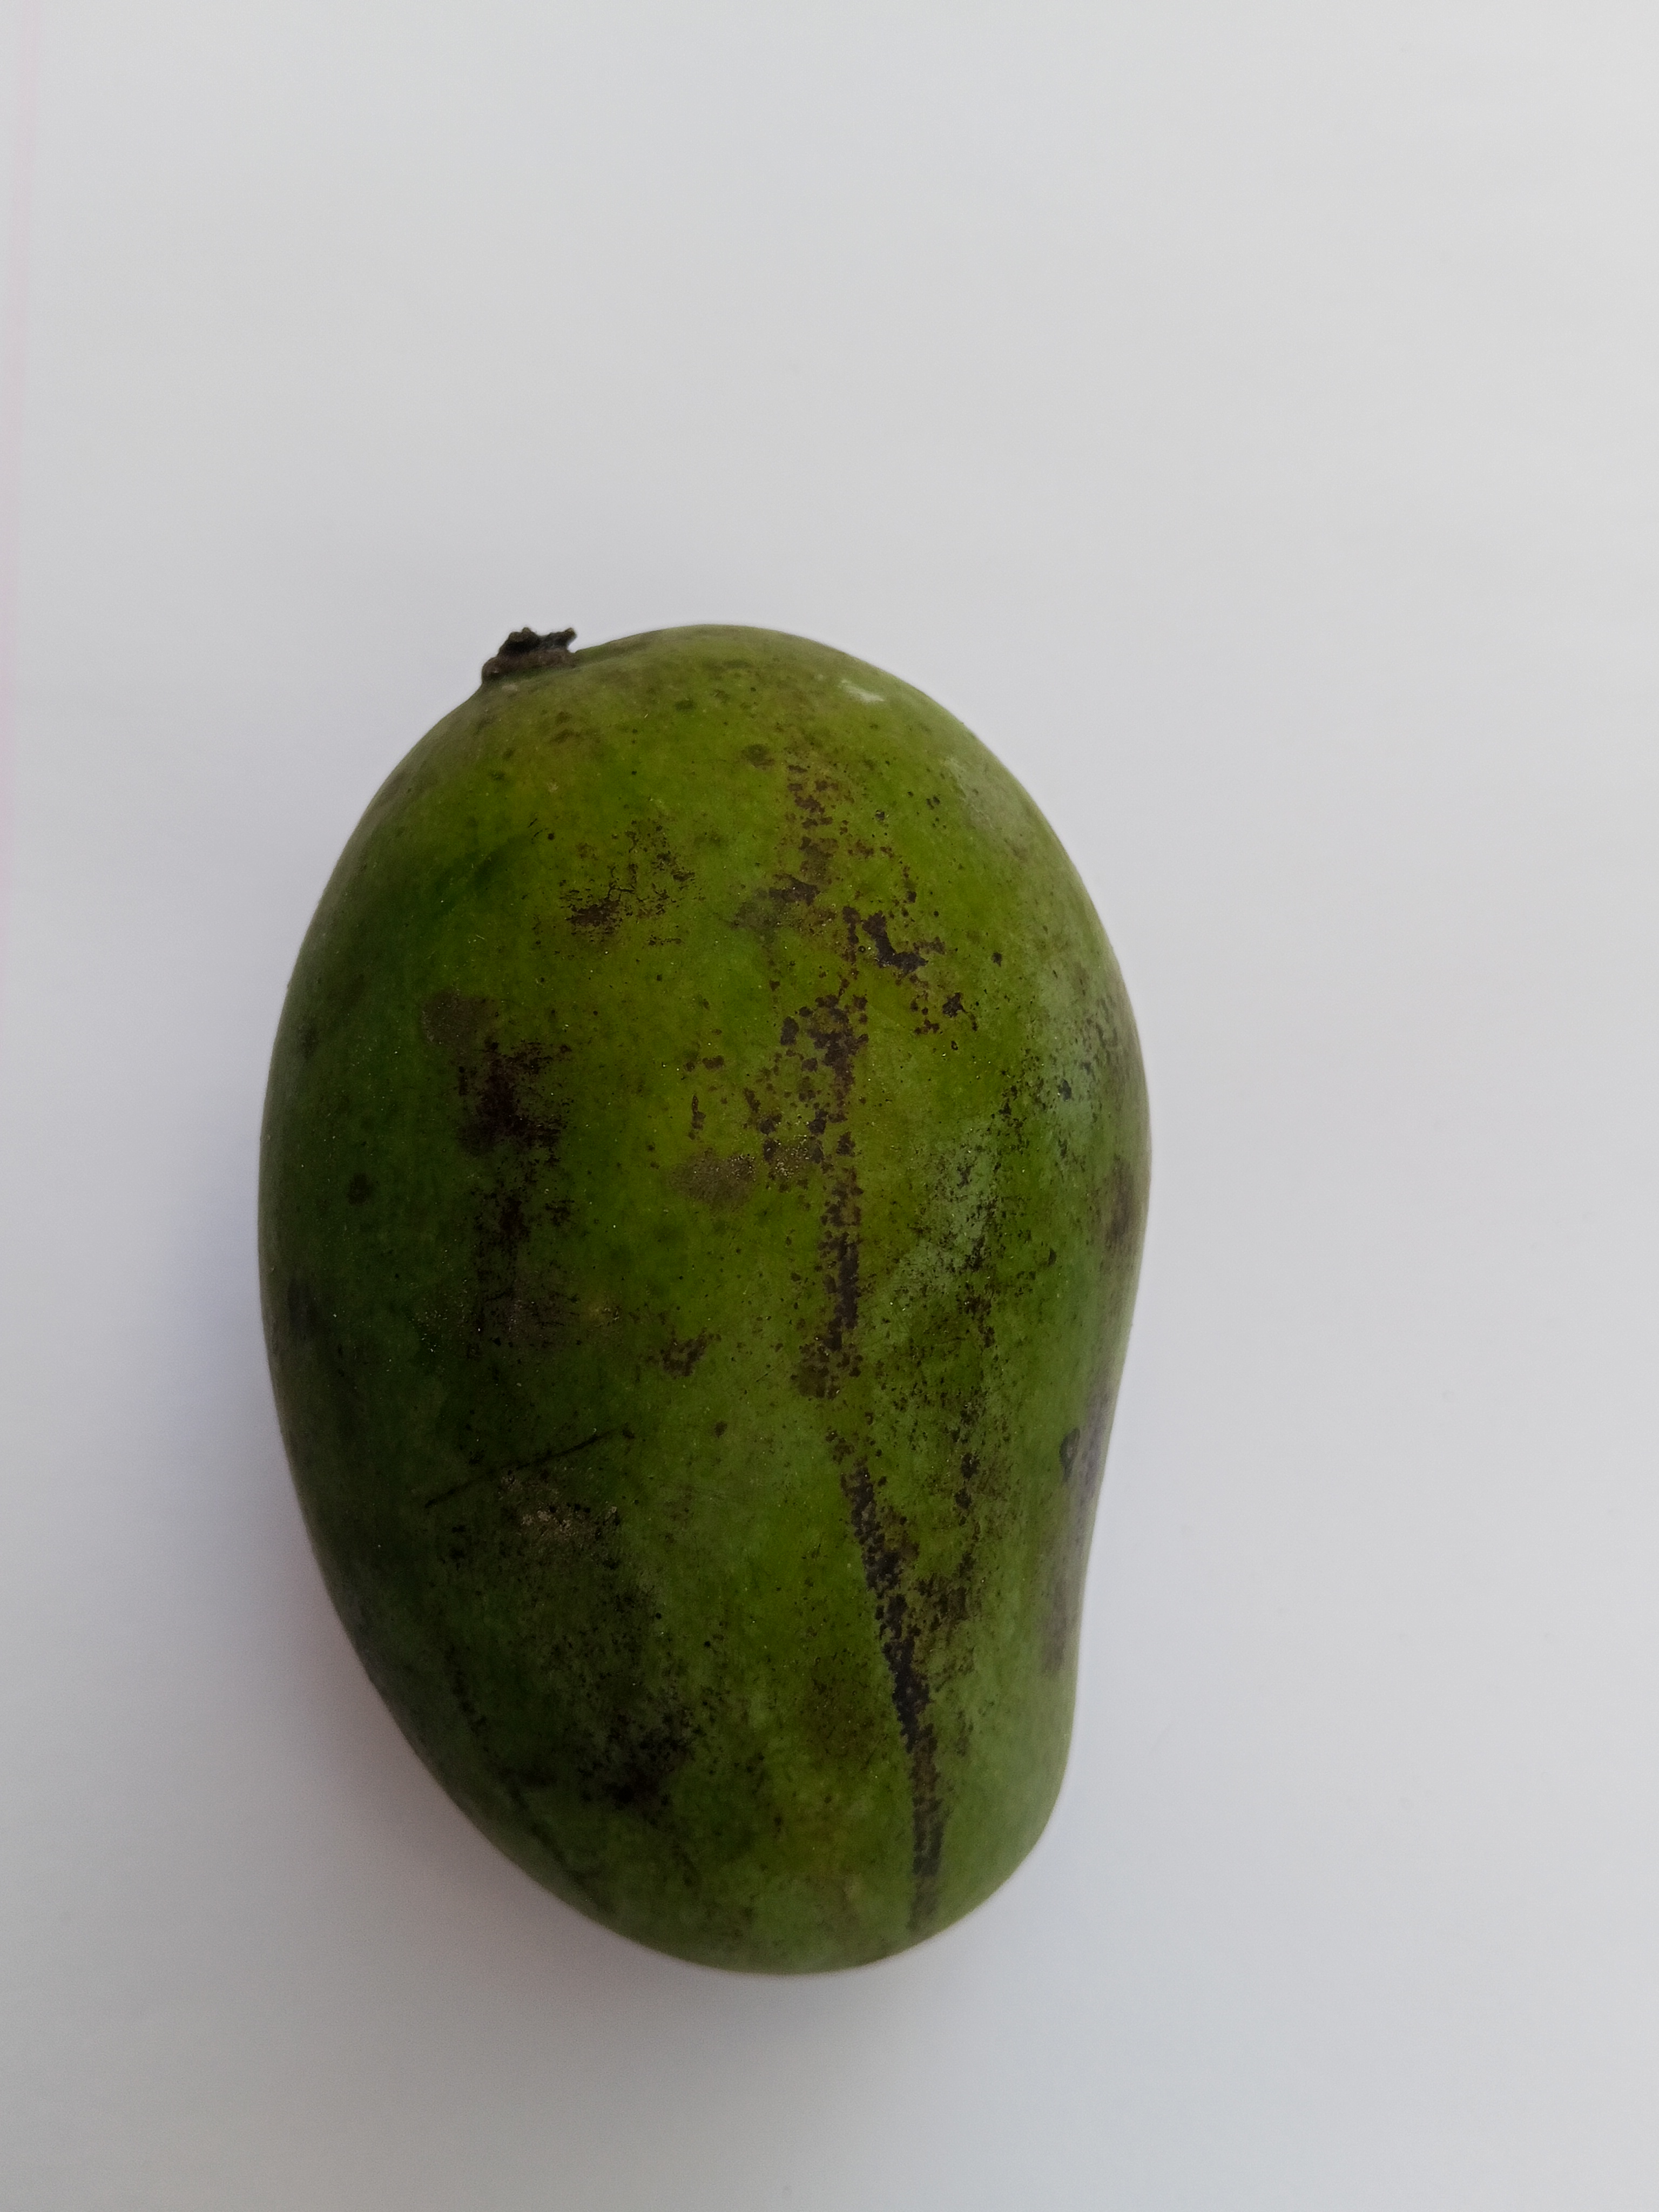
Mango variety: Amrapali